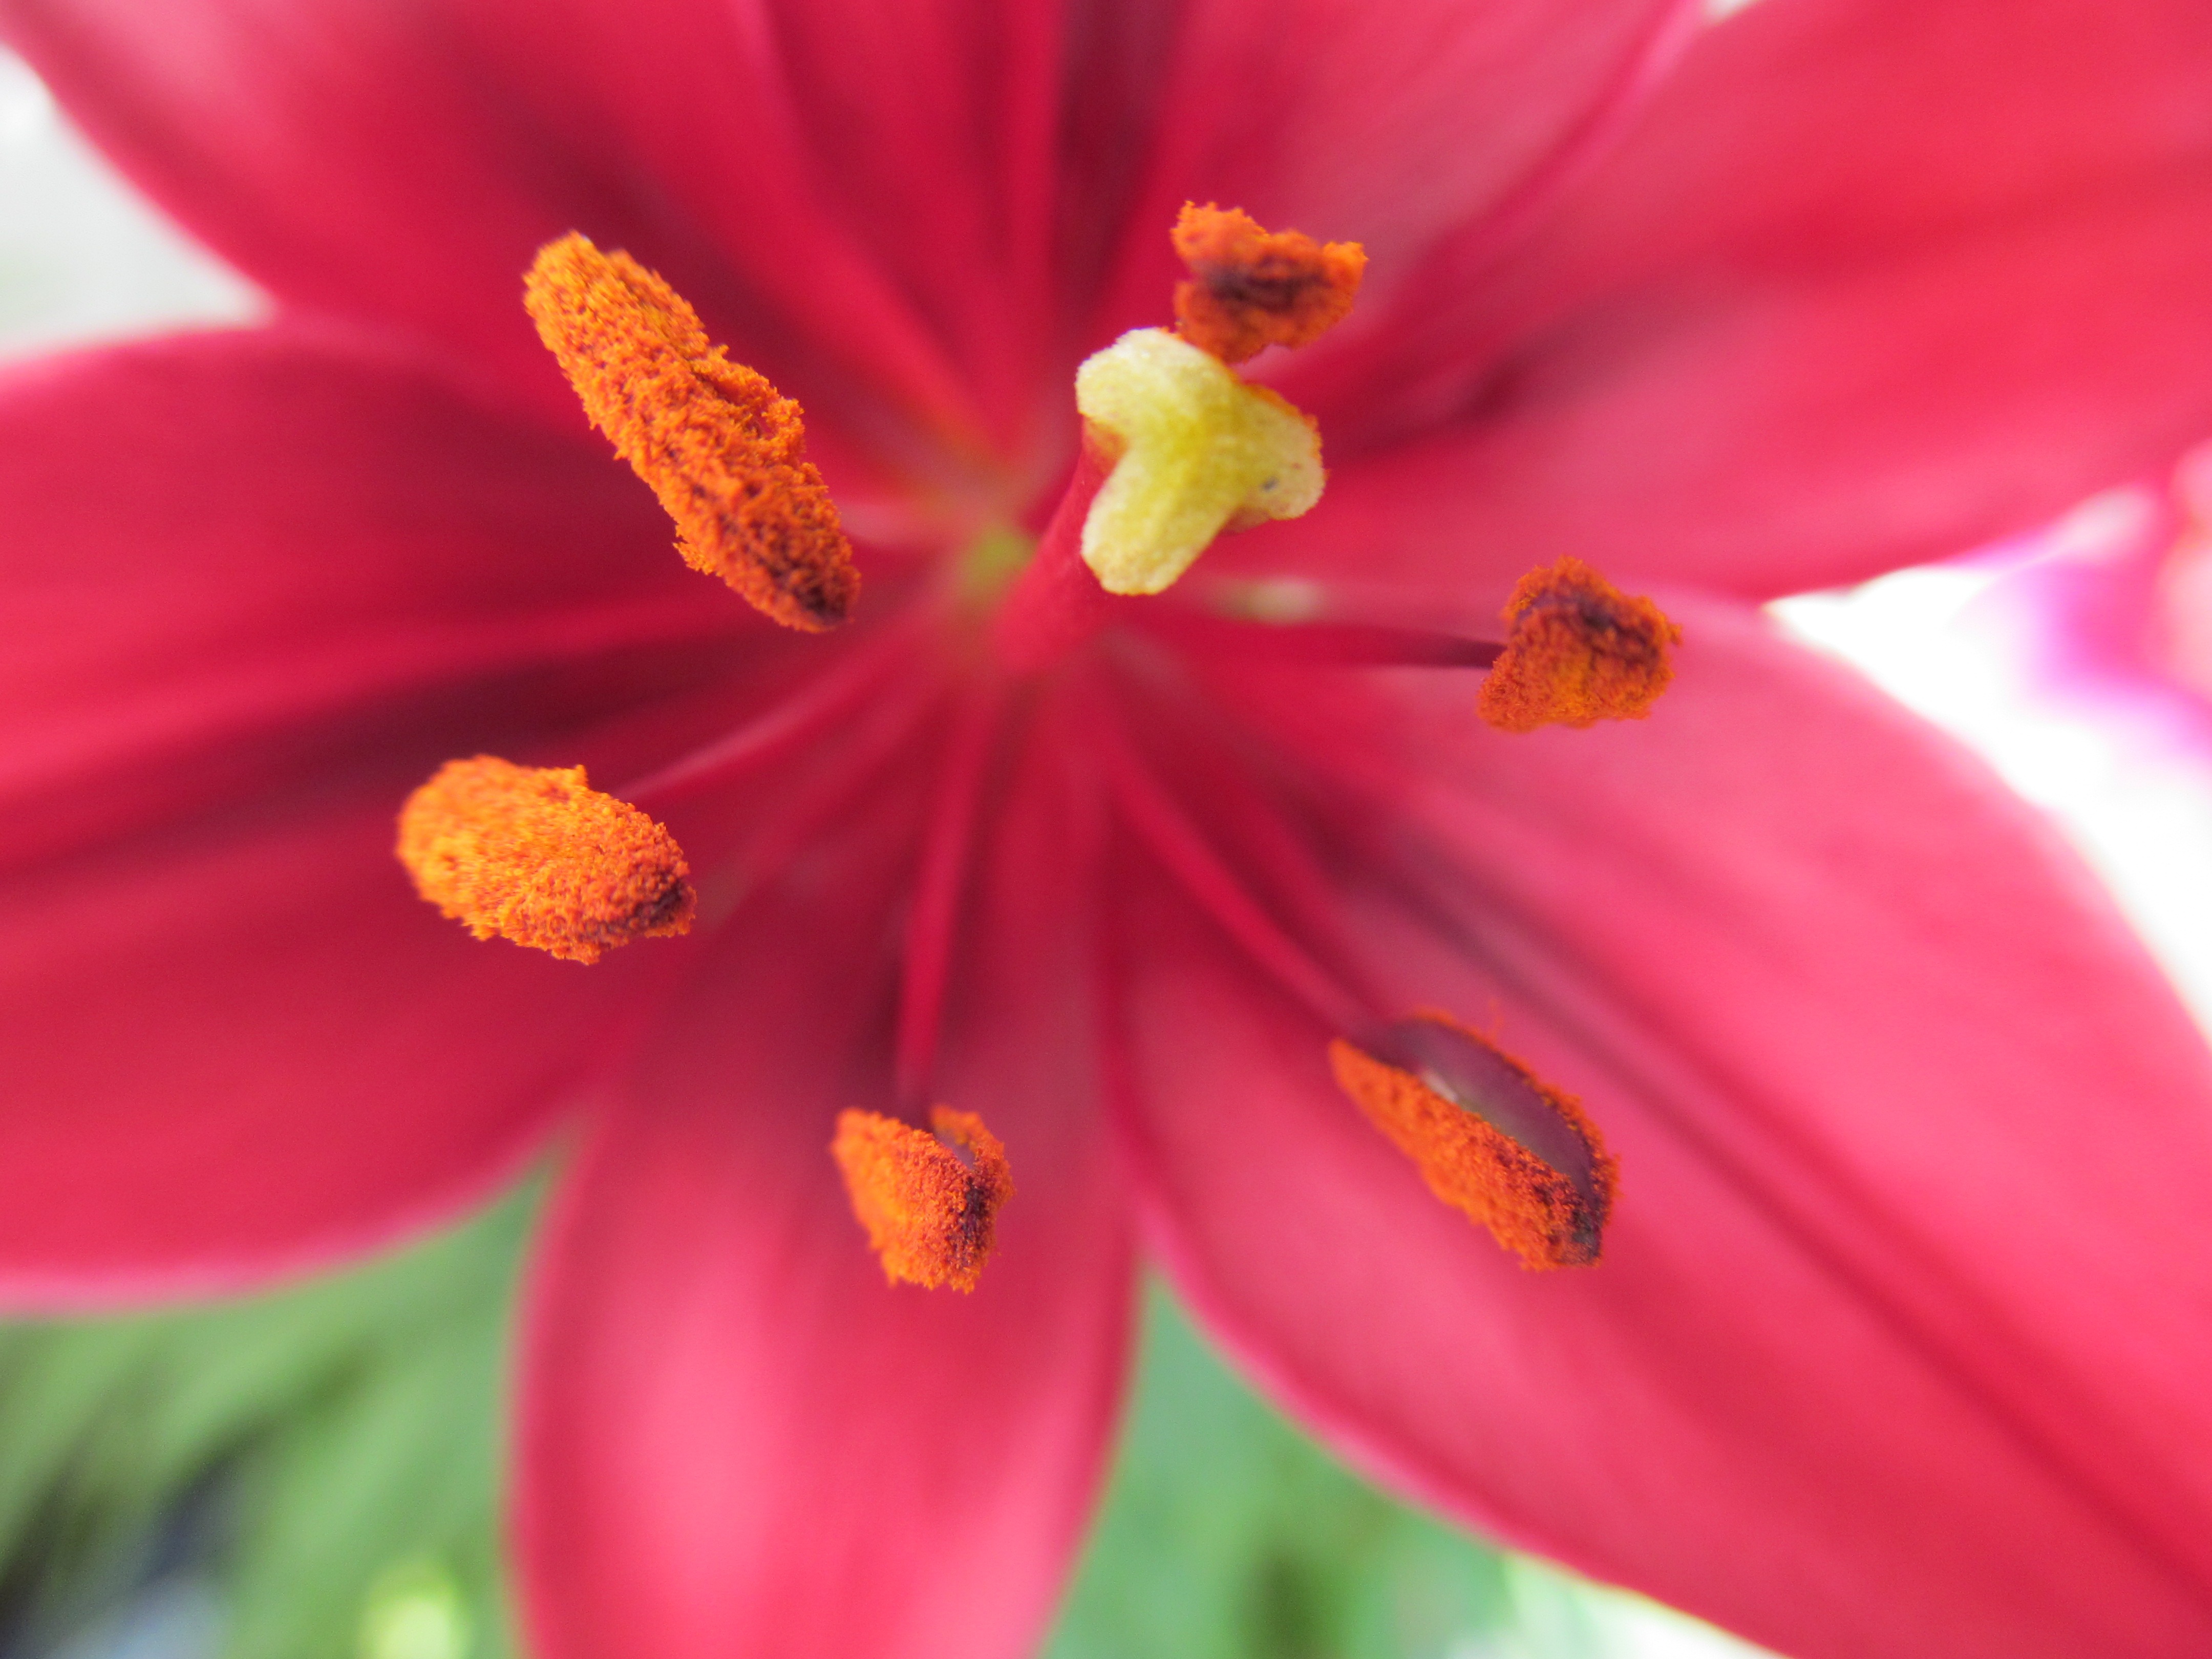
nature, blossom, plant, photography, flower, petal, bloom, pollen, botany, garden, pink, close, flora, wildflower, close up, petals, pistil, lily, flower garden, calyx, macro photography, ornamental plant, blossomed, inflorescence, flowering plant, daisy family, summer flower, plant stem, land plant